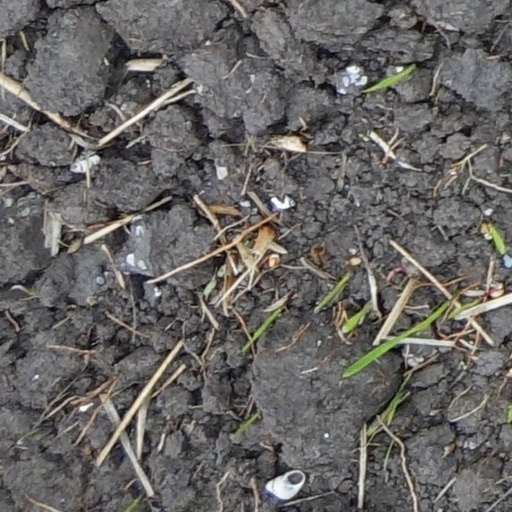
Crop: wheat